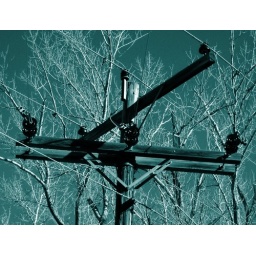
telephone pole on an old country road i stumbled upon